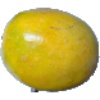
Label: Maracuja 1